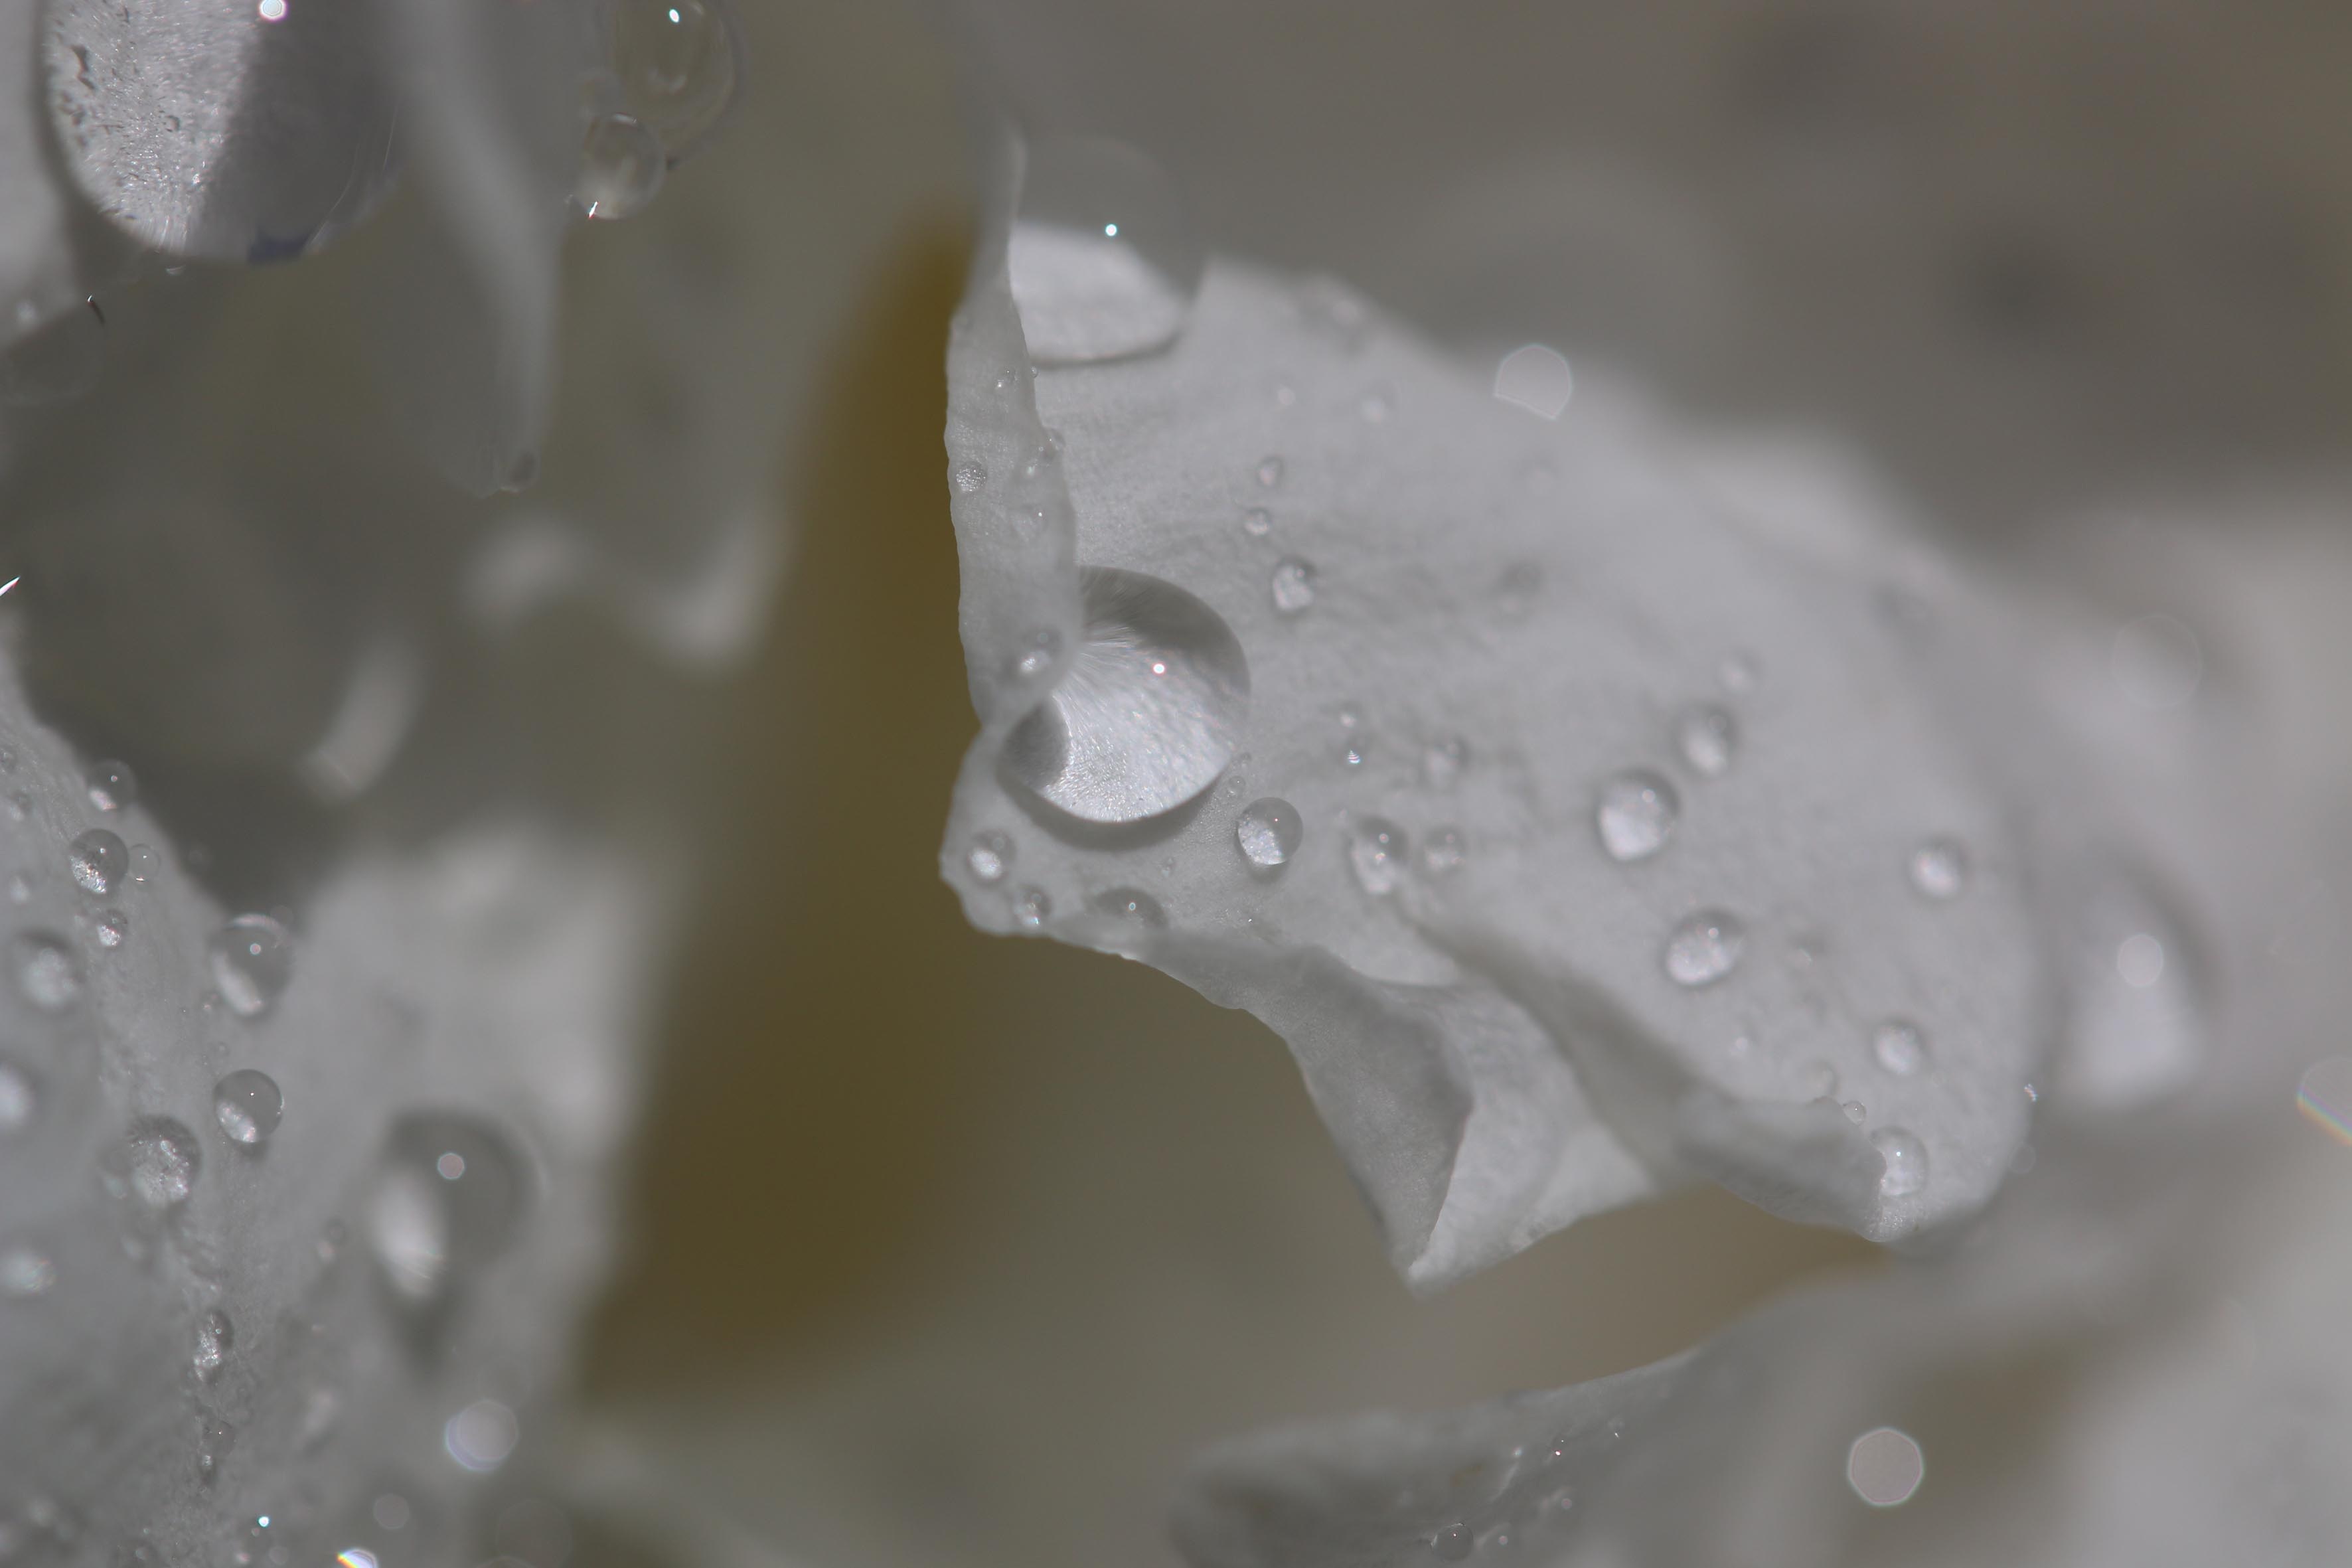
water, nature, snow, winter, drop, dew, white, photography, leaf, flower, petal, frost, ice, monochrome, close up, beauty, delicate, silk, moisture, satin, freezing, macro photography, plant stem